Karl Gerhardt

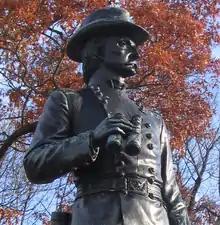
General Warren statue

Over time, Clemens became increasingly dissatisfied with Gerhardt's constant demands for funds and his lack of gratitude. Putting his disappointment aside, Clemens passed along Gerhardt's request to Adam Badeau, Grant's military secretary, to cast the death mask of the terminally ill President Grant. Grant's son Fred agreed to the request. After President Grant had died and the death mask had been cast, Gerhardt refused to give the mask to Grant's family, asserting that the mask was his personal property. Clemens was dismayed by Gerhardt's refusal, and intervened when the family threatened Gerhardt with a lawsuit. Clemens agreed to forgive all debts that Gerhardt owed to Clemens and his wife, an amount of $17,000, in return for returning the mask to Grant's family. It is not known if Clemens was aware at the time that Gerhardt had secretly made a second death mask of Grant.